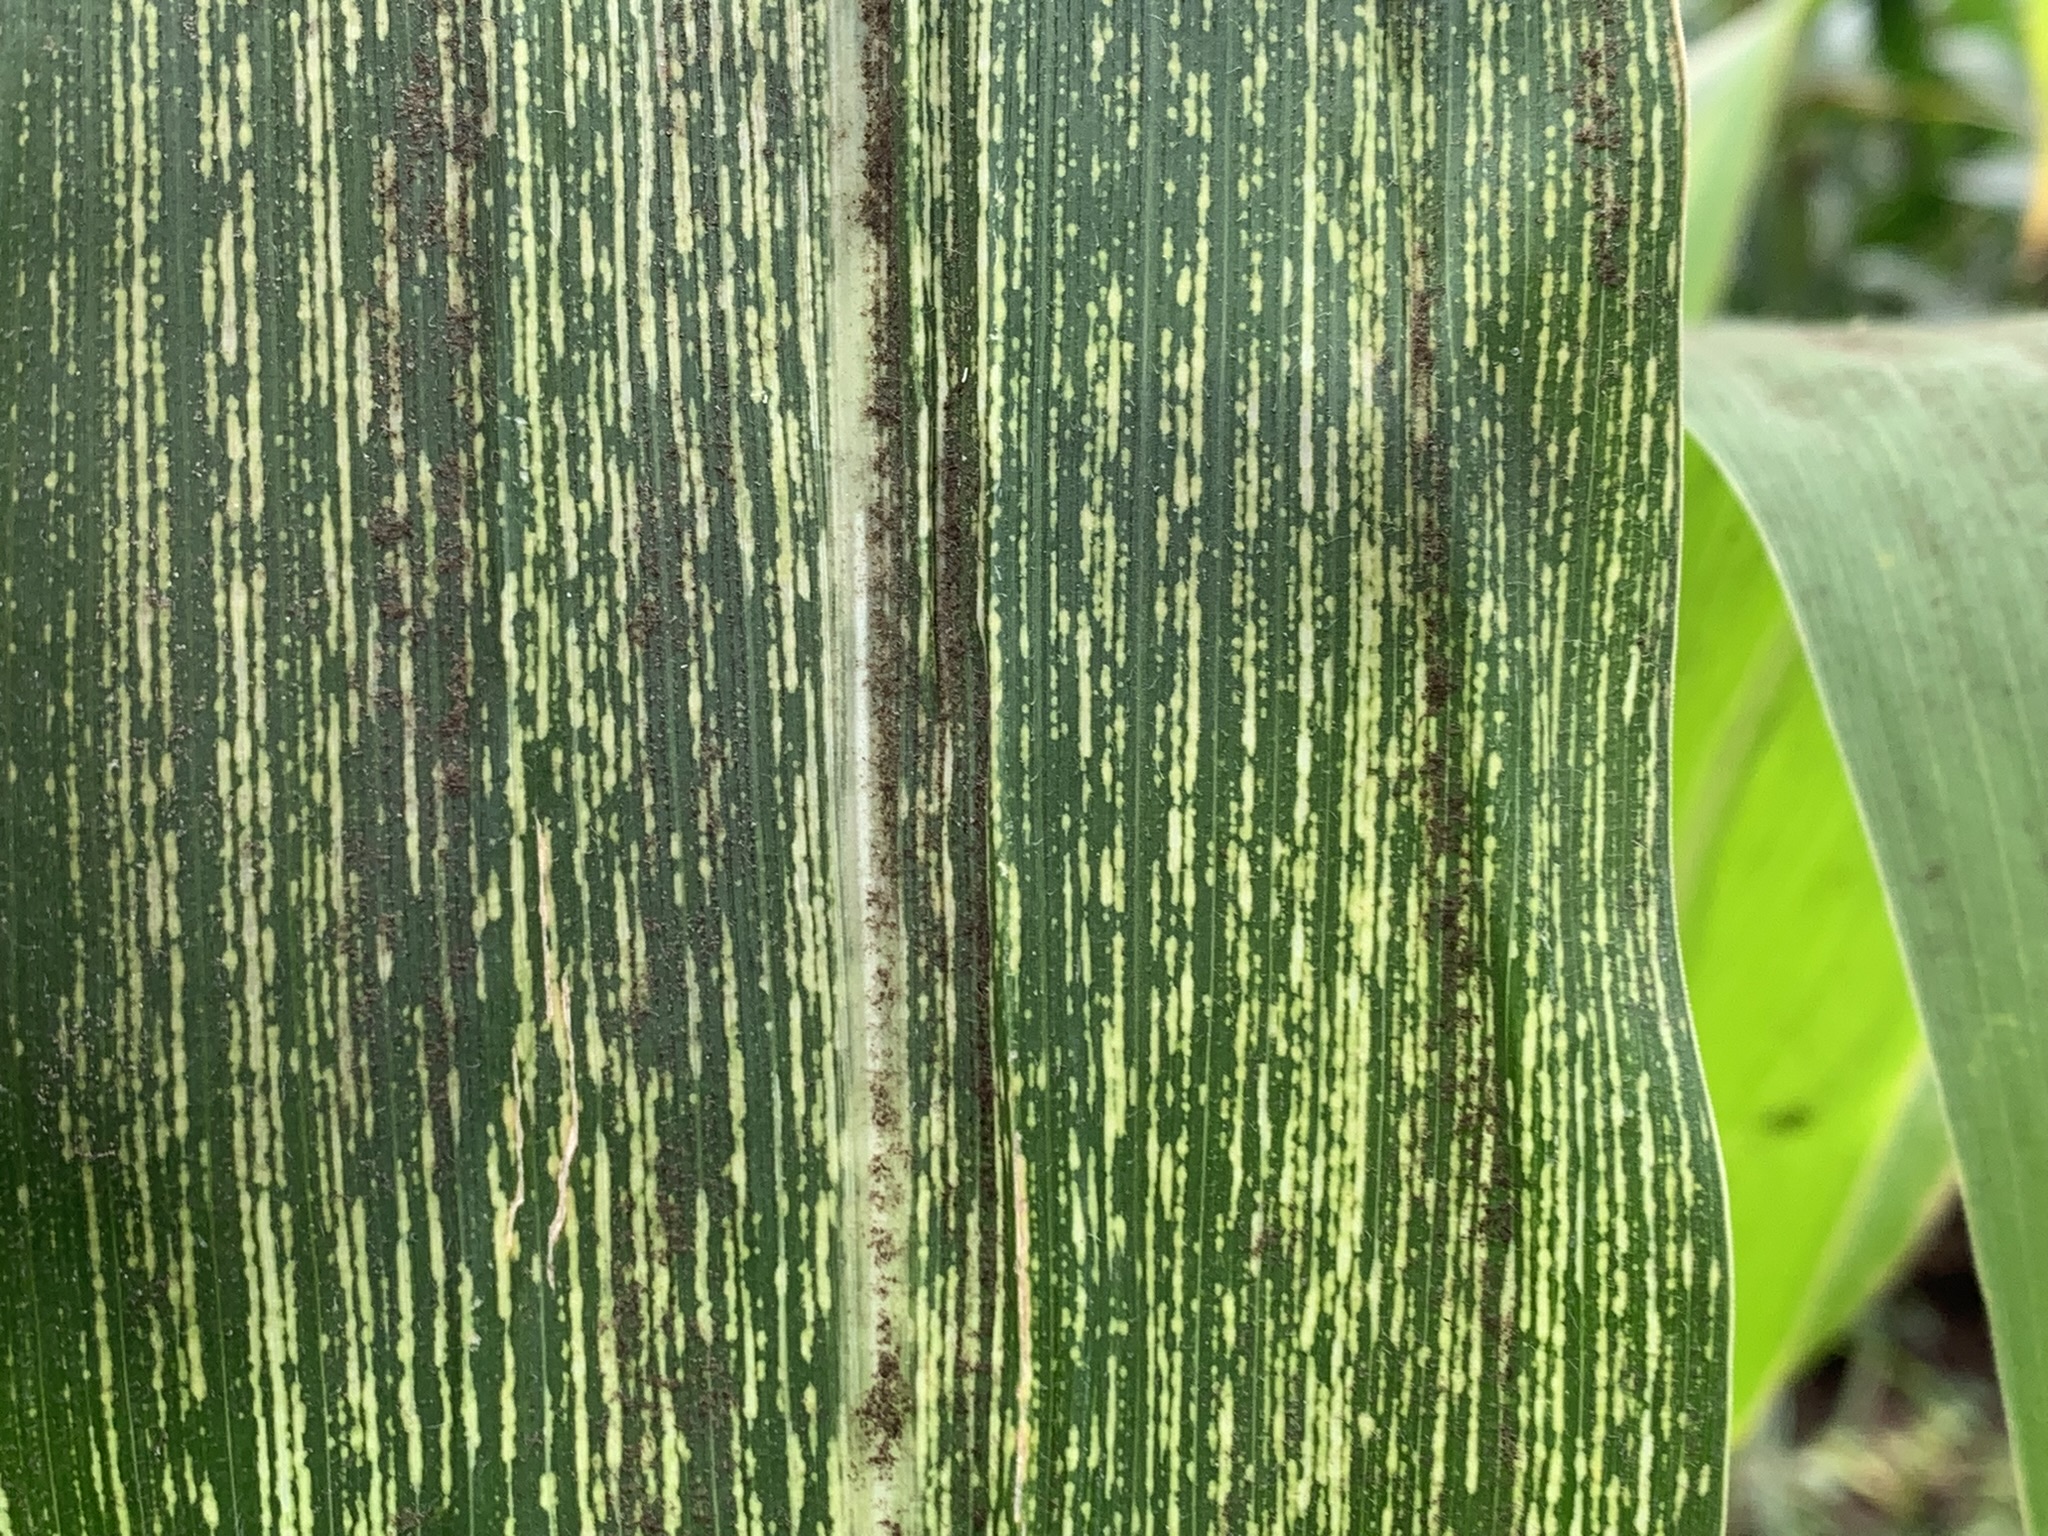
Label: MSV